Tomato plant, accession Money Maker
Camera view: bottom (45 deg); turntable rotation: 180 degrees
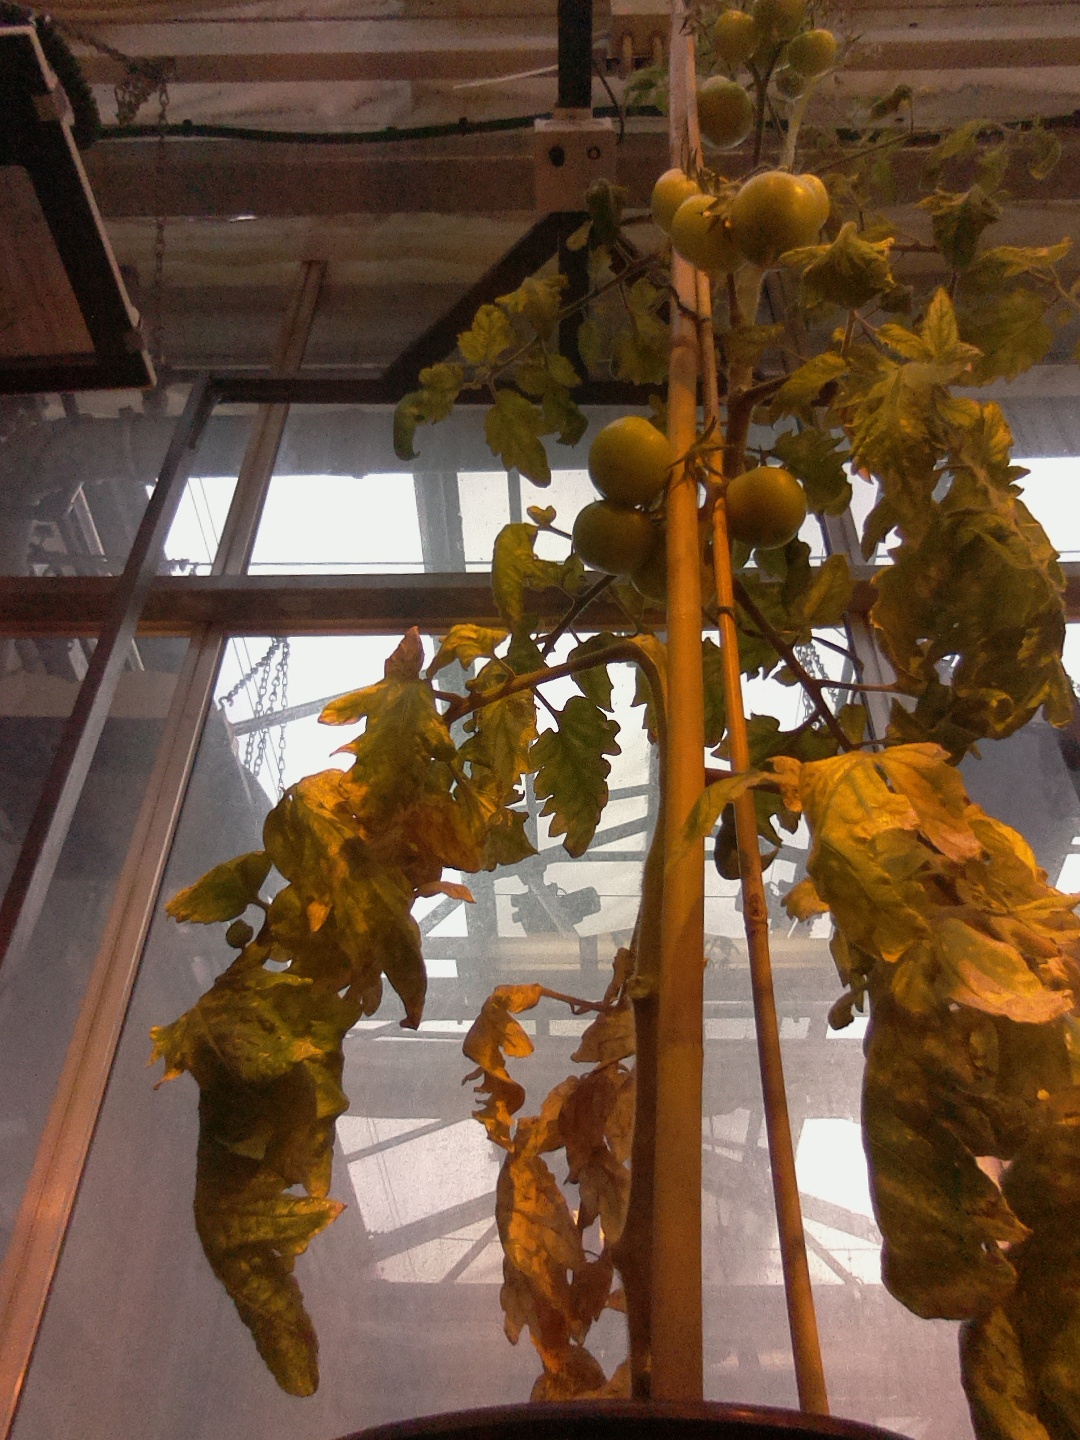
BBCH growth stage 79: 90% -100% of final fruit size